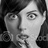
Emotion: surprise